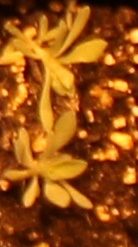
Label: Kochia